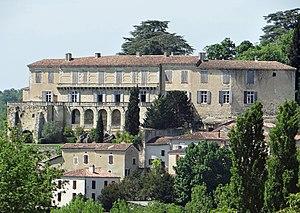
Château de Poudenas - Vue d'ensemble
Cet article recense une partie des monuments historiques de Lot-et-Garonne, en France.
Tour d'Avance, à Fargues-sur-Ourbise
Cet article recense les monuments historiques français classés en 1953.